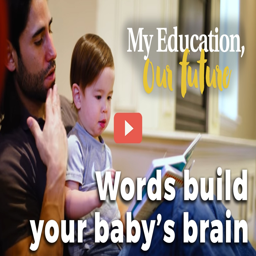
talk to your babies --